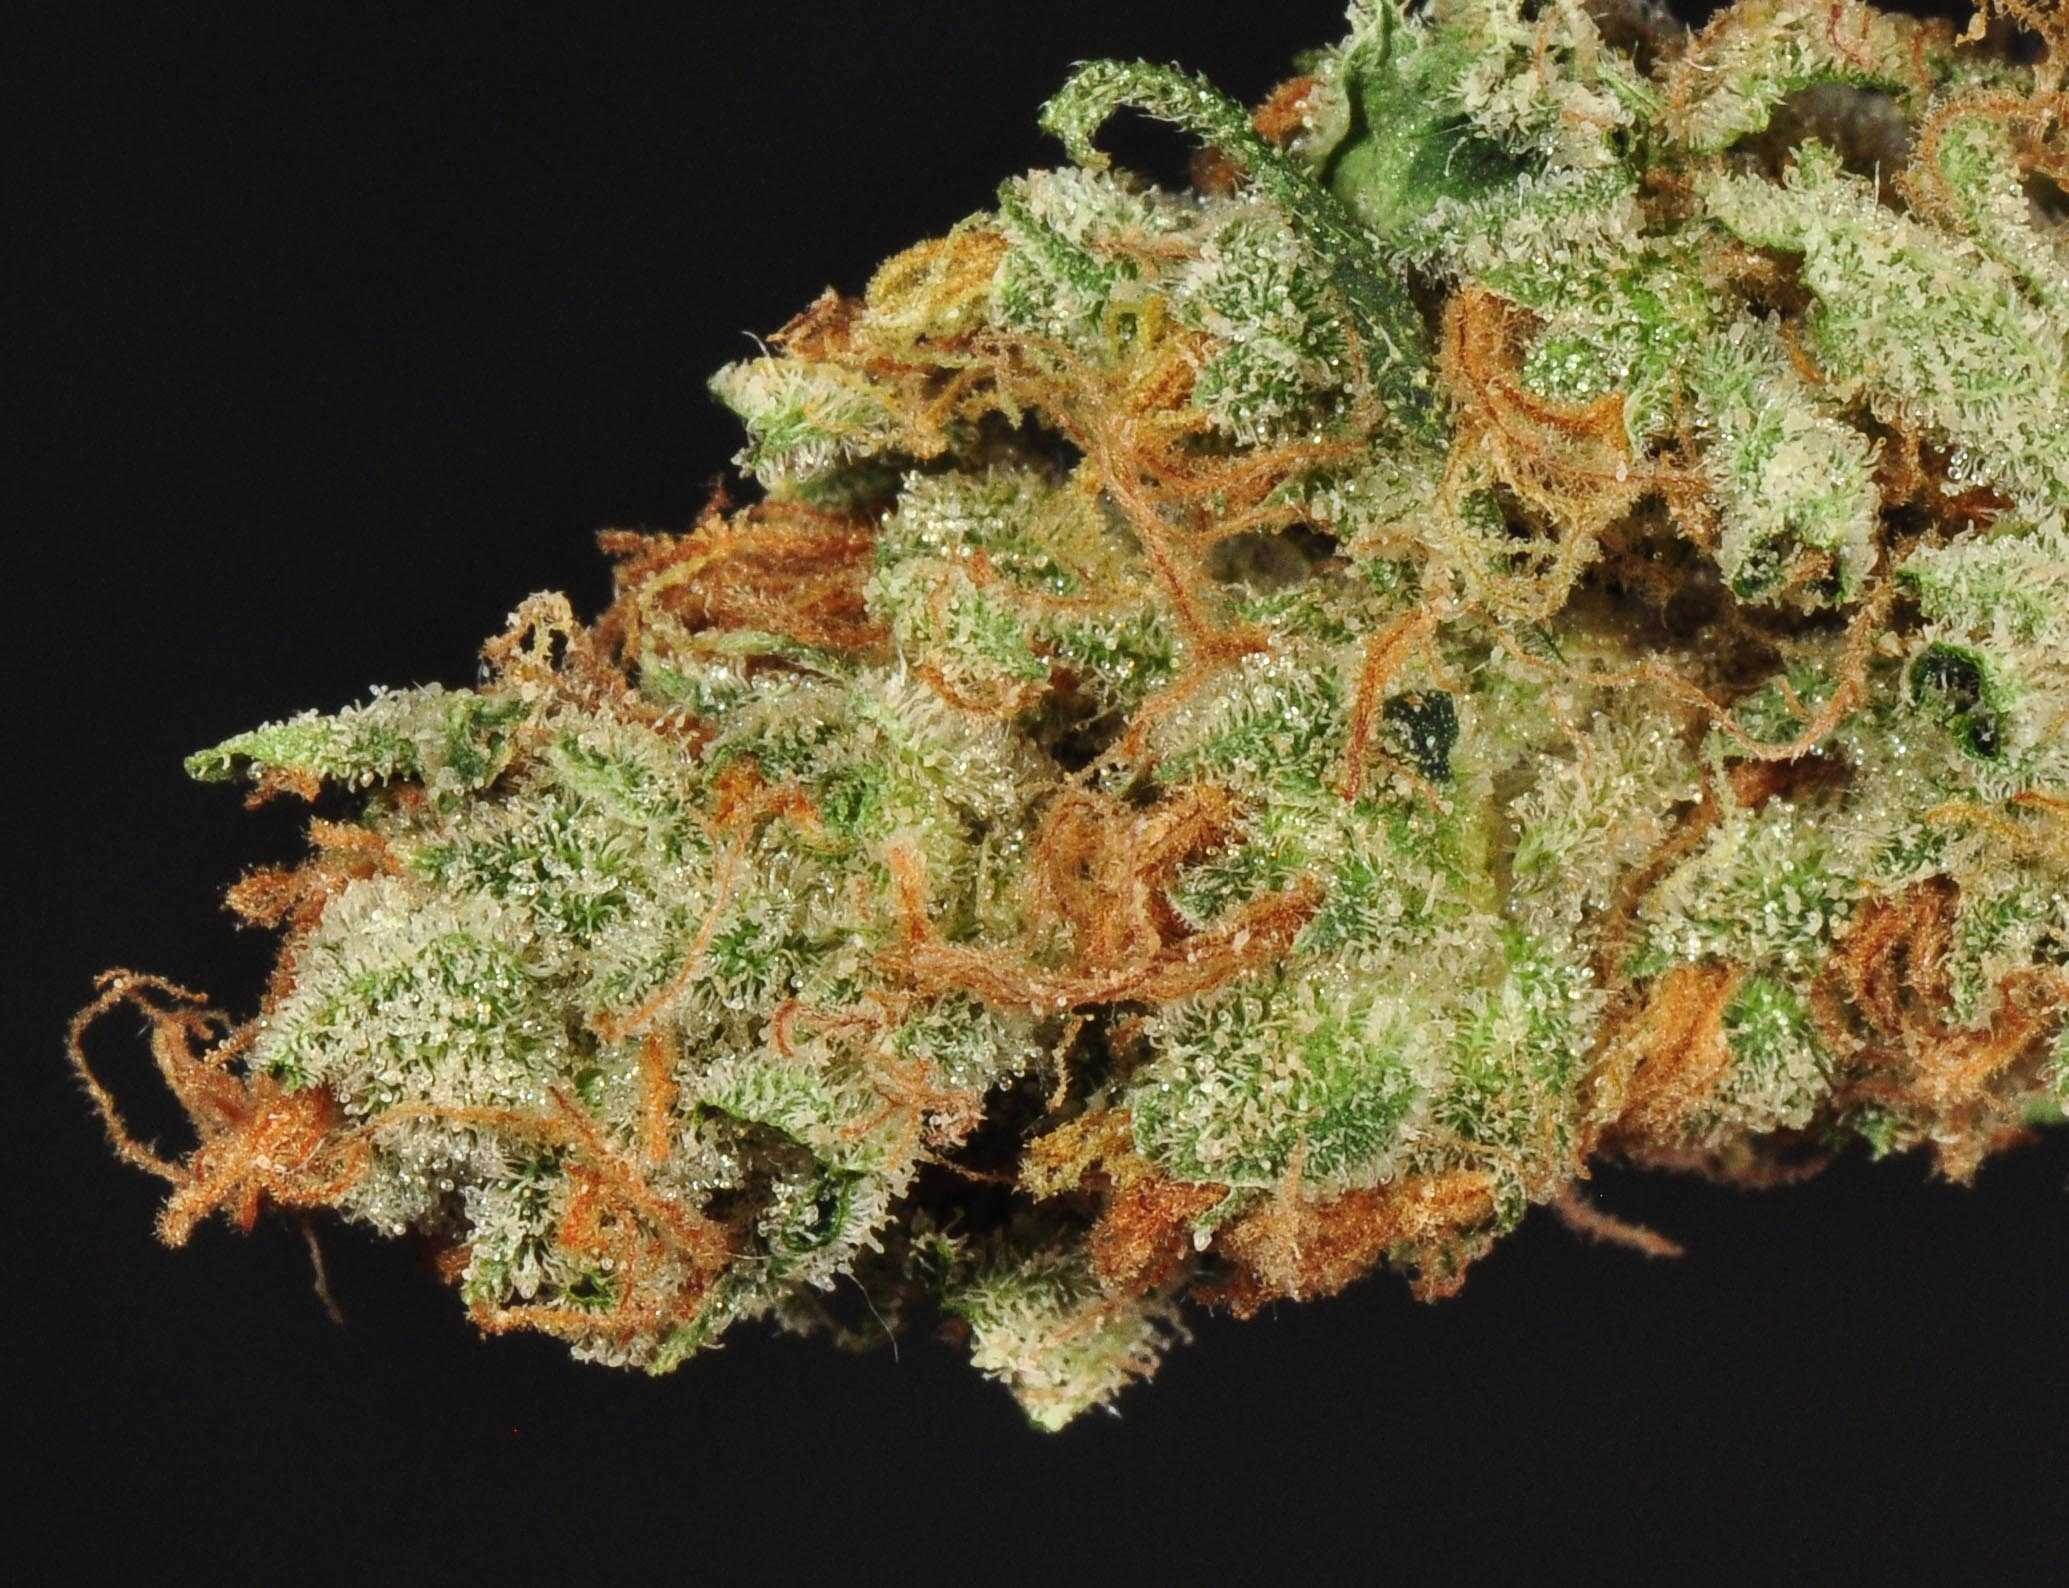
Label: Orange